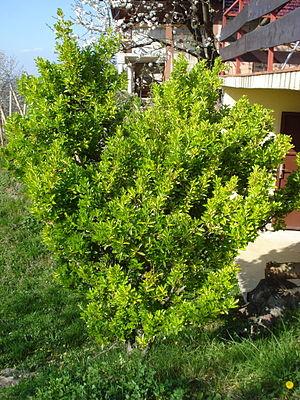
Euonymus japonicus ou fusain du Japon est une espèce de plante du genre Euonymus et de la famille des célastracées. C'est un arbuste à feuillage persistant, originaire du Japon qui est à l'origine de formes cultivées introduites dans de nombreuses régions tempérées du monde.